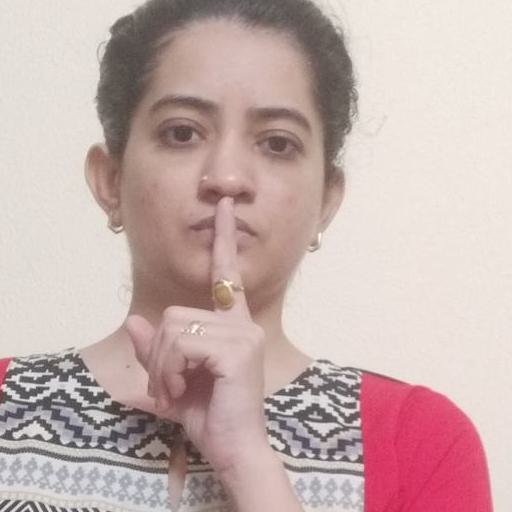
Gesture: mute